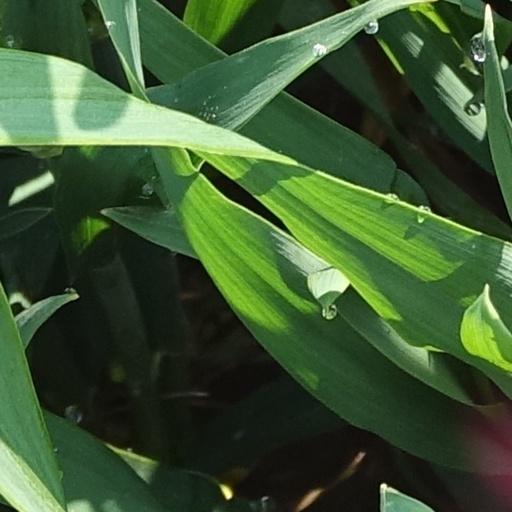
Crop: wheat